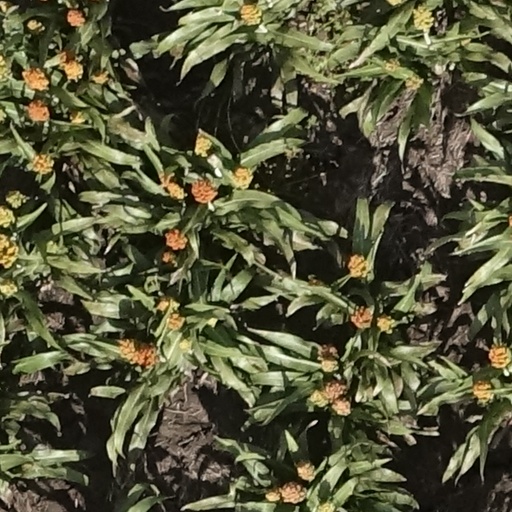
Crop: sorghum